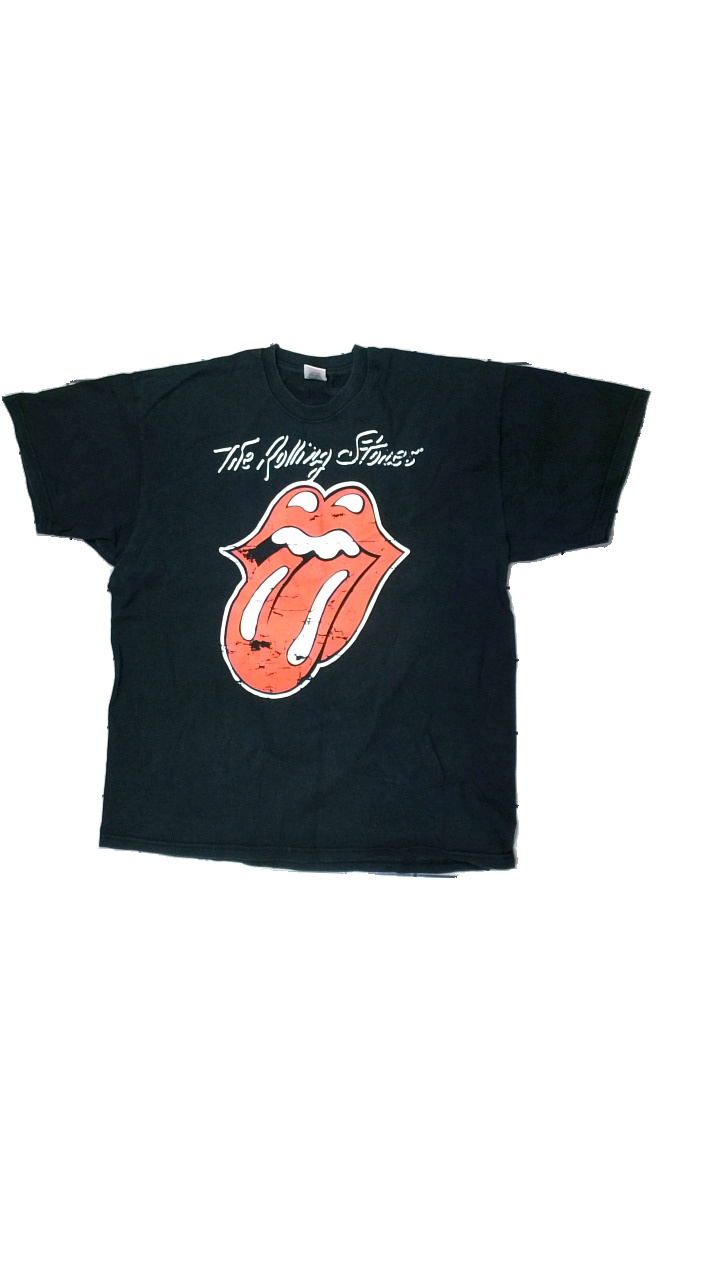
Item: T-shirt (Men)
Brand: Fruit Of The Loom
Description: t-shirt med loga
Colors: Black, Red, White
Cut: C-collar
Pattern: Logo print
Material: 100% bomull
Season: All
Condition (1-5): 3
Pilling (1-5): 2
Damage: sliten tyg
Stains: Minor
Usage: Export
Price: <50